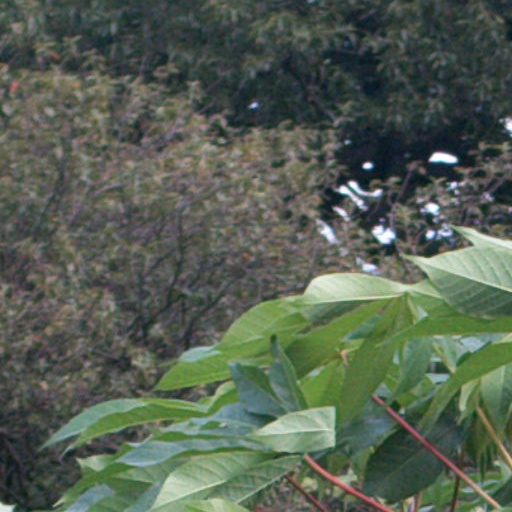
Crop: cassava